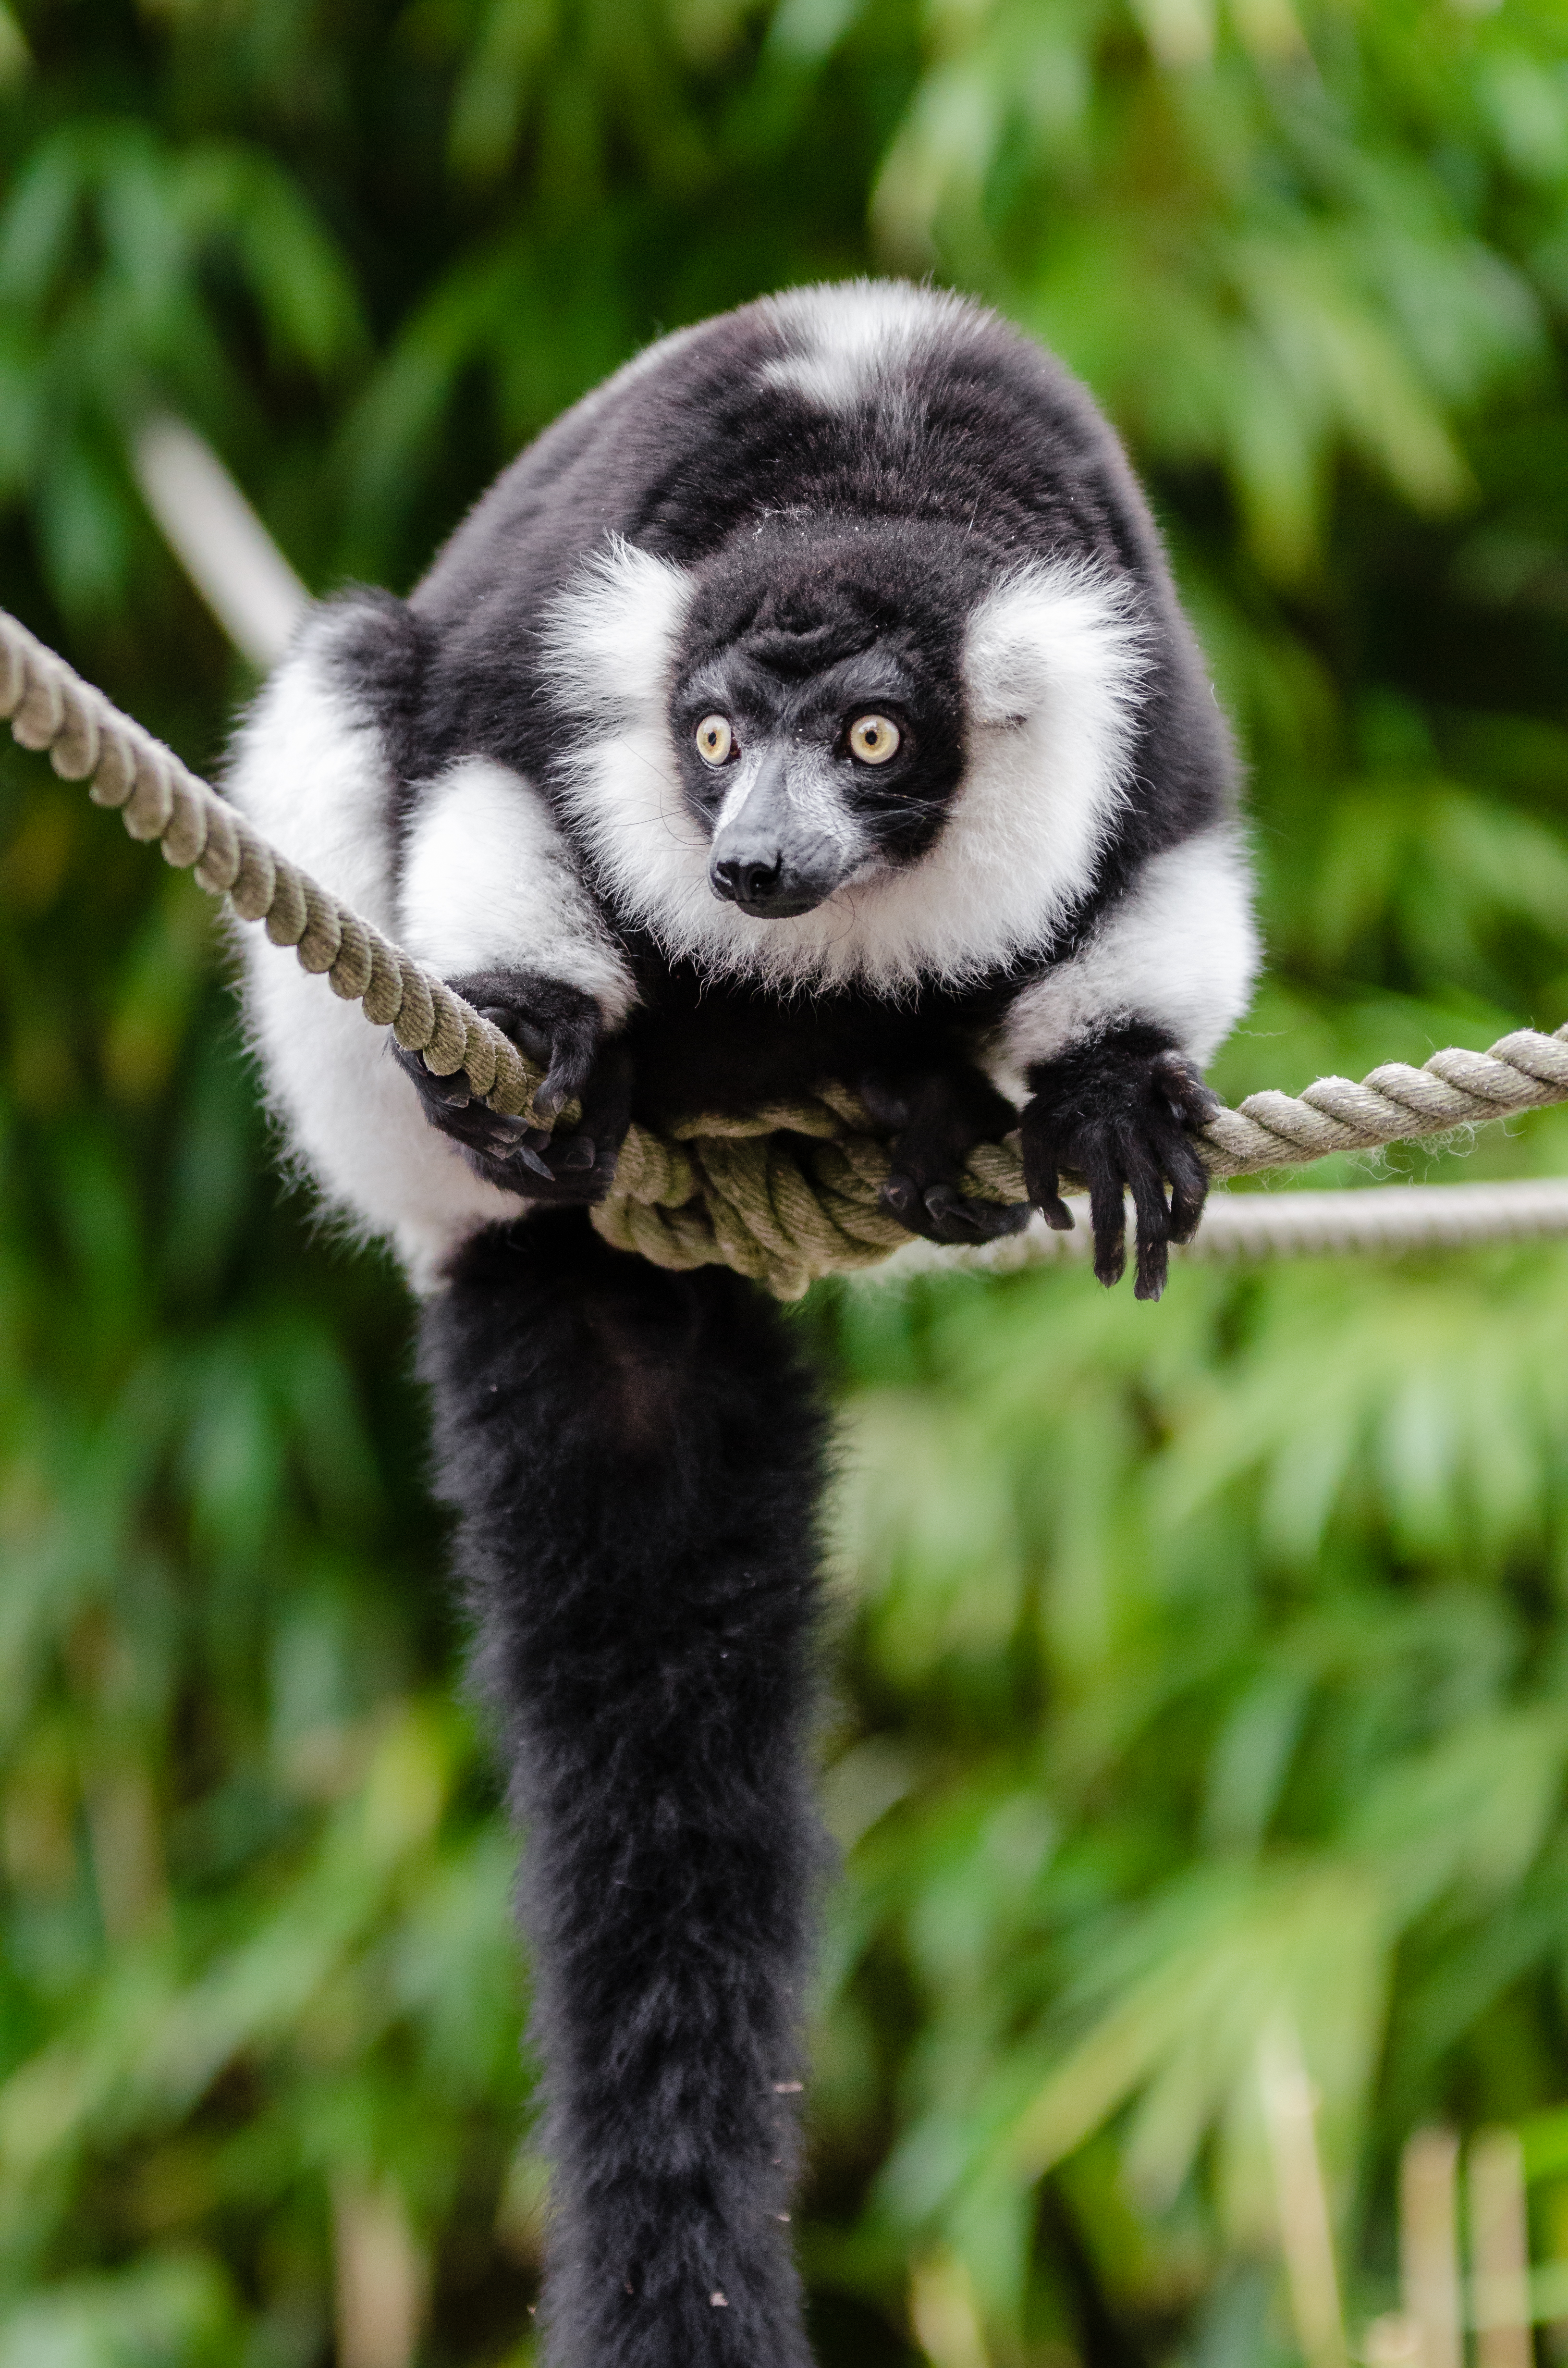
wildlife, mammal, fauna, primate, gibbon, vertebrate, lemur, new world monkey